Katarina Srebotnik

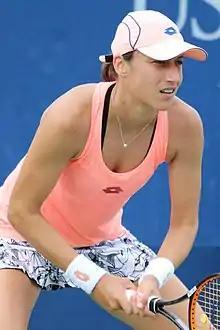
Srebotnik at the 2016 US Open

Katarina Srebotnik (born 12 March 1981) is a Slovenian former professional tennis player. She reached a career-high singles ranking of world No. 20, on 7 August 2006. On 4 July 2011, she became the No. 1 of the WTA doubles rankings, holding this ranking for ten weeks.